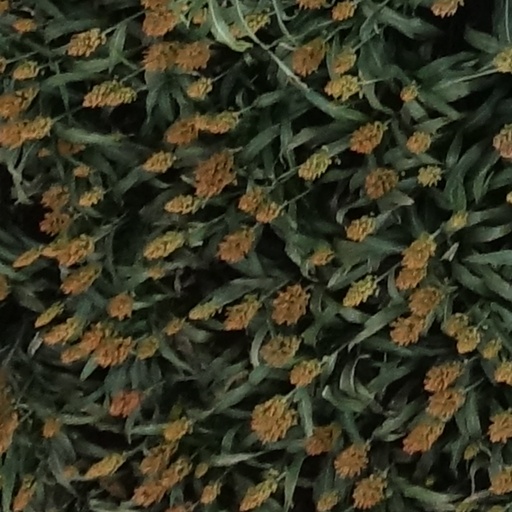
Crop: sorghum